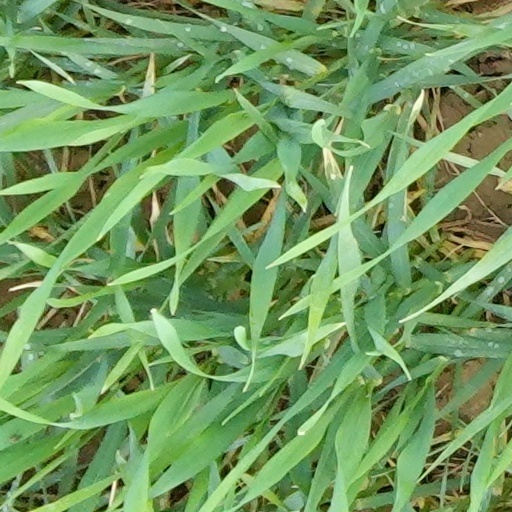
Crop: wheat